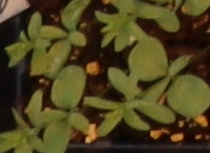
Label: Flax